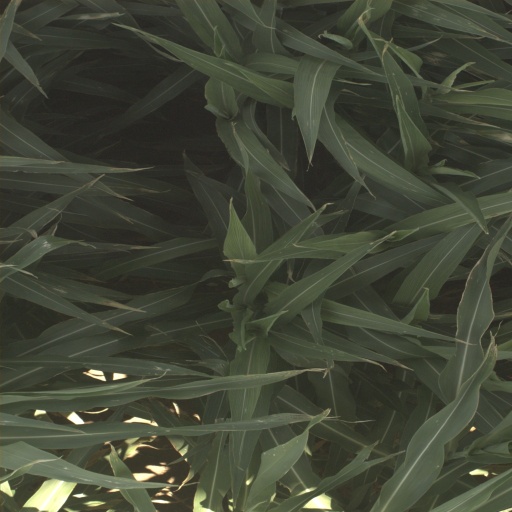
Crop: sorghum